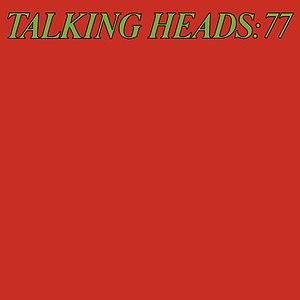
Talking Heads: 77 est le premier album studio de Talking Heads, sorti le 16 septembre 1977.